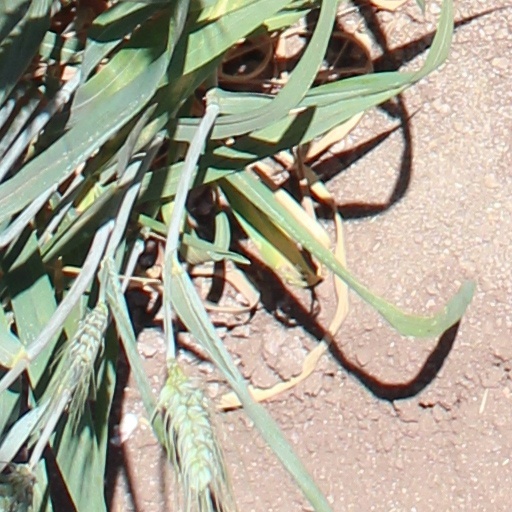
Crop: wheat